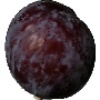
Label: Plum 1